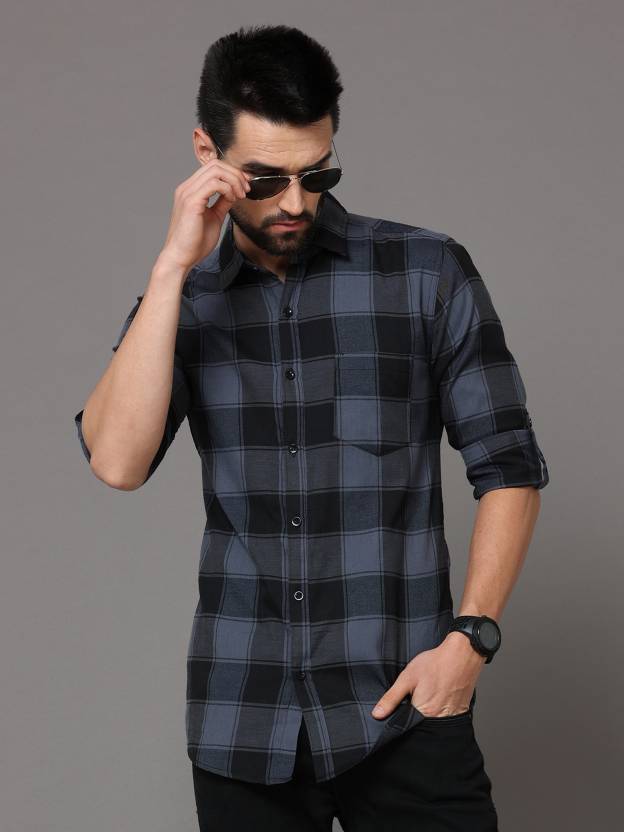
Product: Men Slim Fit Checkered Cut Away Collar Casual Shirt
Price: ₹449
Colors: Grey
Pattern: Checkered
Description: Tallwalker presents to you a new range of stylish and cool new Shirts yet which are affordable for everyone .These comes in different sizes and colors, for everybody's taste